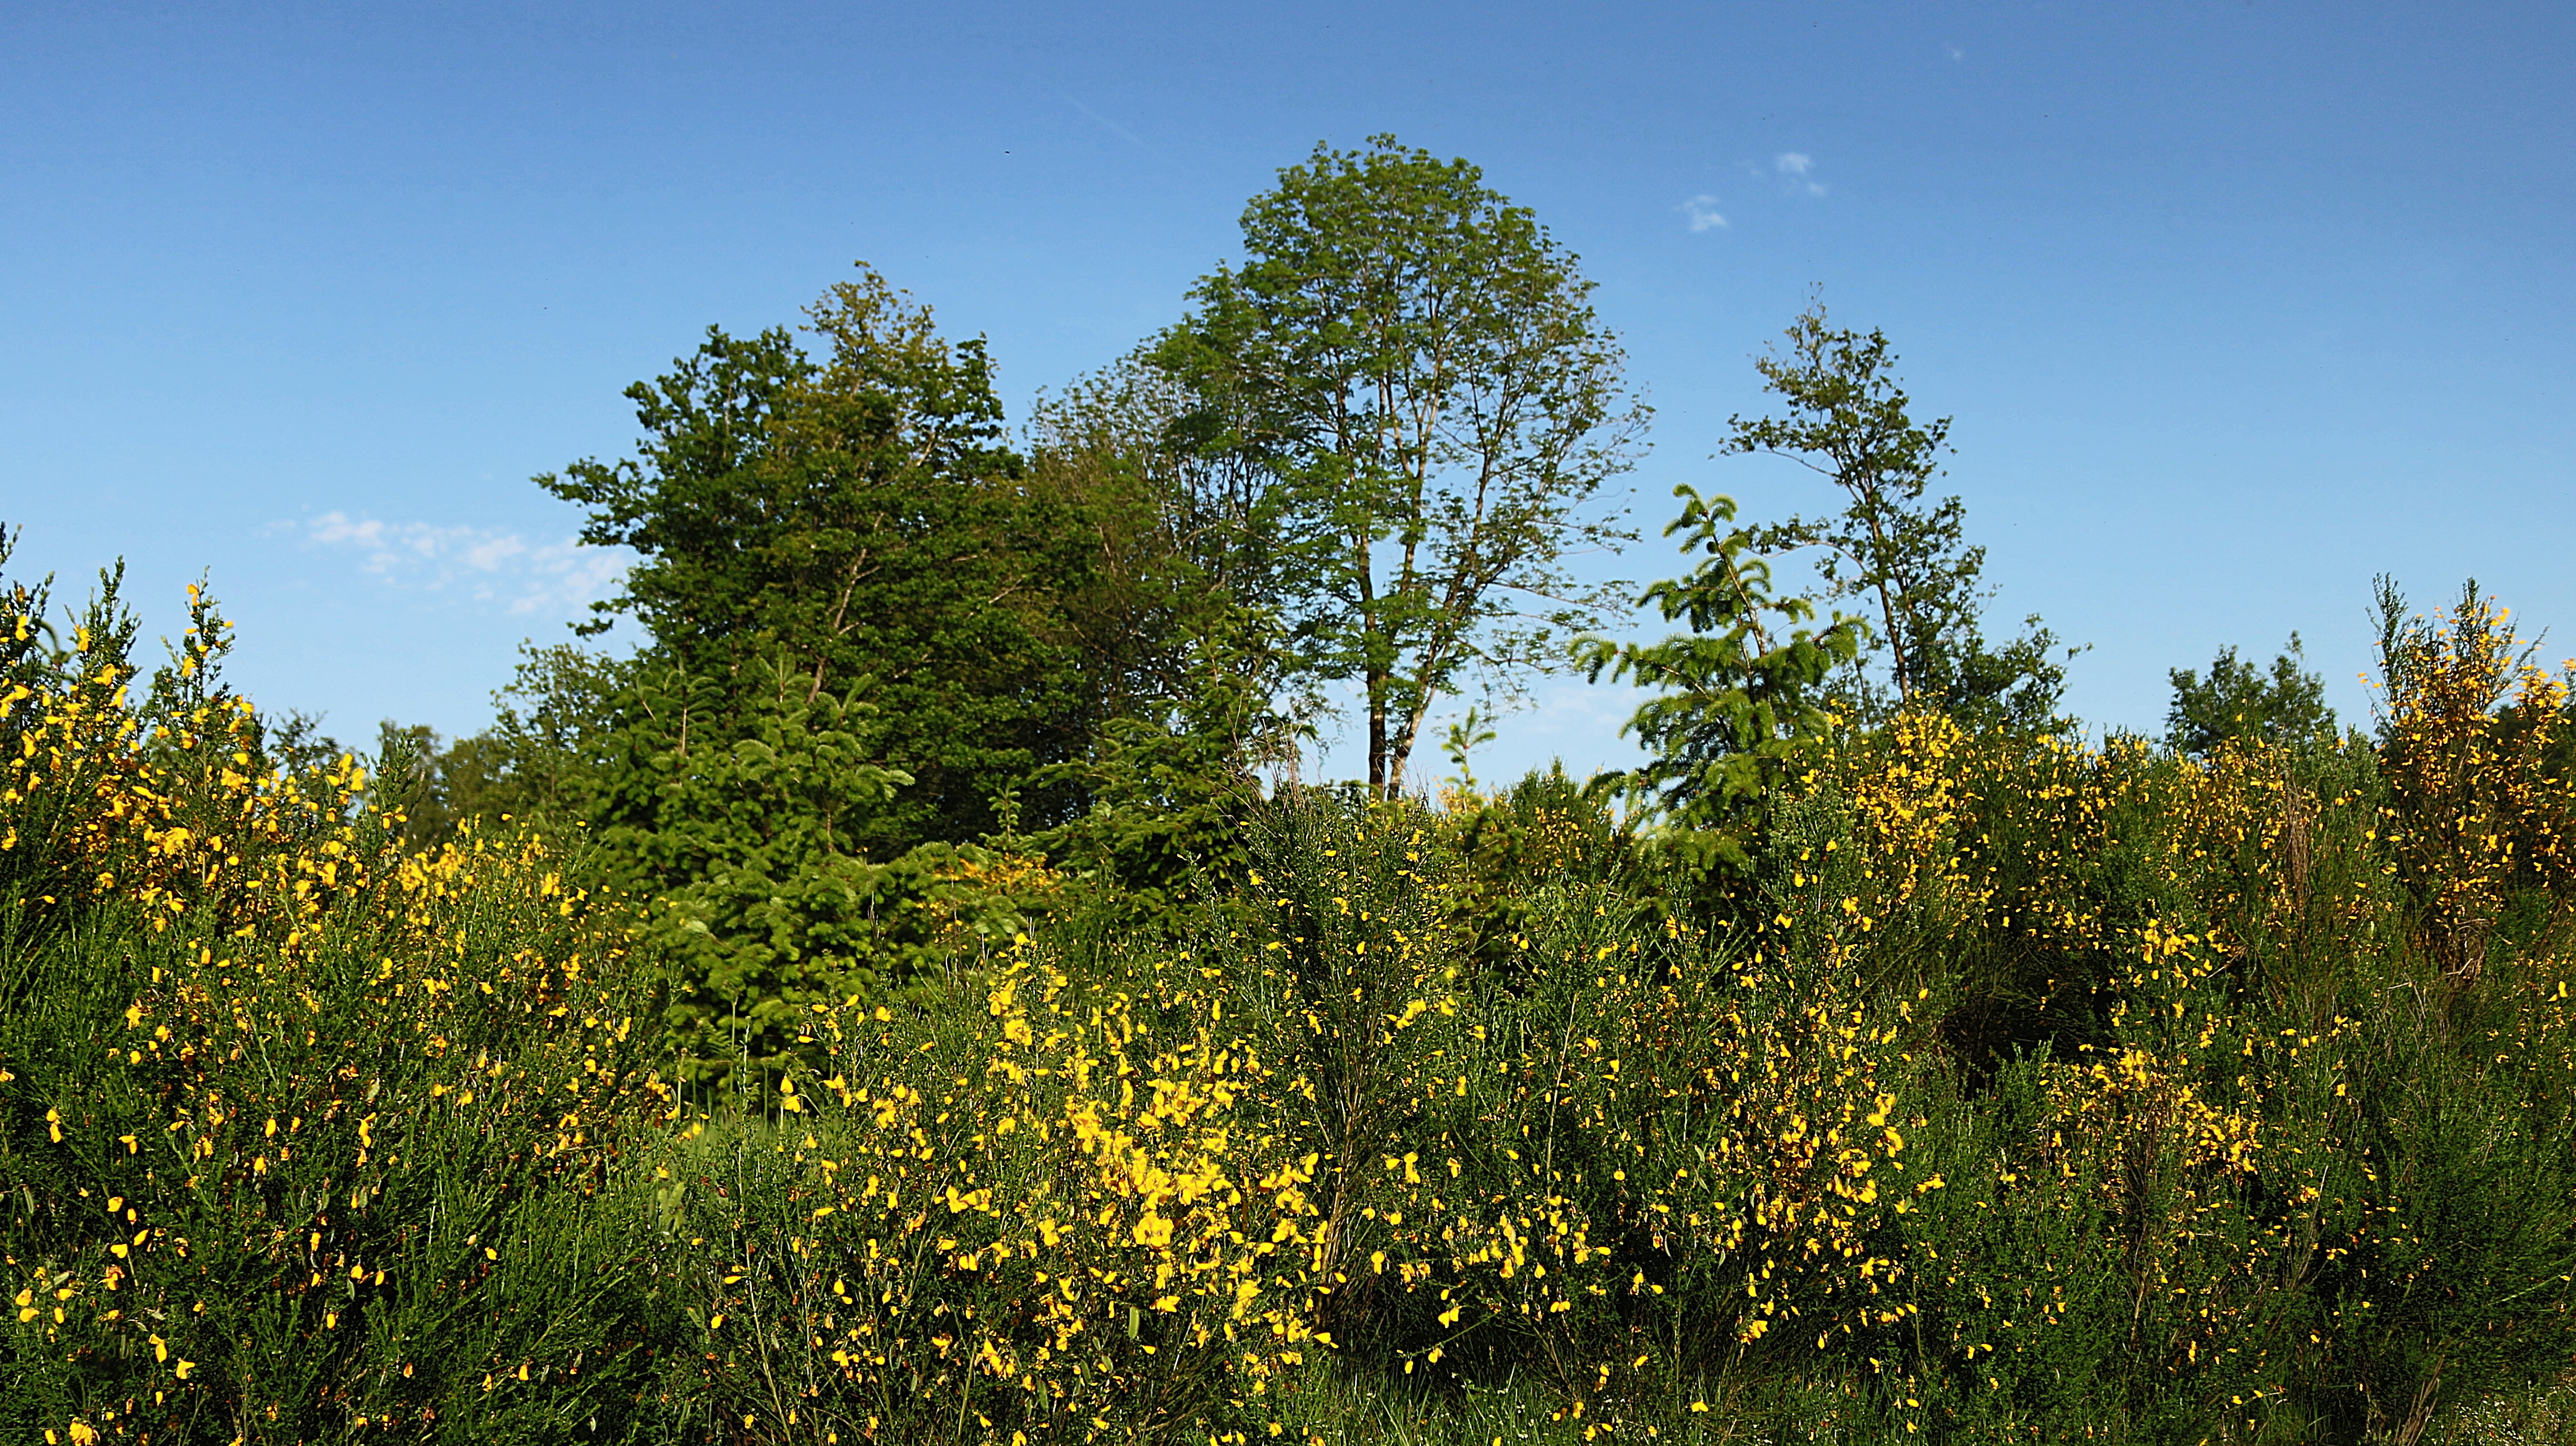
landscape, tree, nature, forest, grass, wilderness, mountain, plant, sky, trail, field, meadow, prairie, sunlight, leaf, hill, flower, green, autumn, blue, yellow, fir, flora, ridge, wildflower, trees, grassland, vegetation, shrub, woodland, habitat, ecosystem, rural area, biome, natural environment, woody plant, temperate broadleaf and mixed forest, land plant